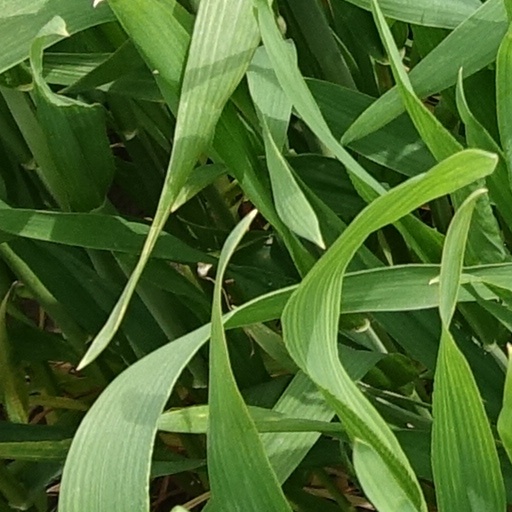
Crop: wheat